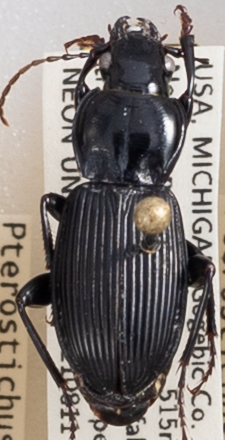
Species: Pterostichus coracinus
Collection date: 2021-08-11
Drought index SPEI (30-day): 0.142
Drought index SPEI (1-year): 0.272
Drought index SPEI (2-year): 1.28